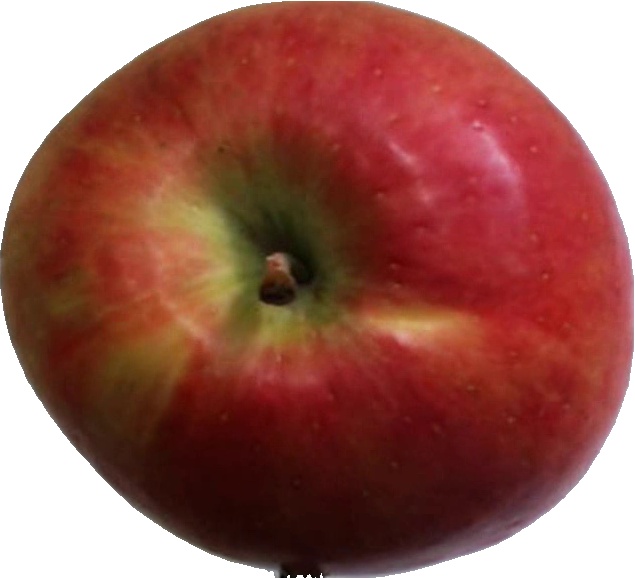
Label: apple_crimson_snow_1